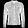
Label: Coat